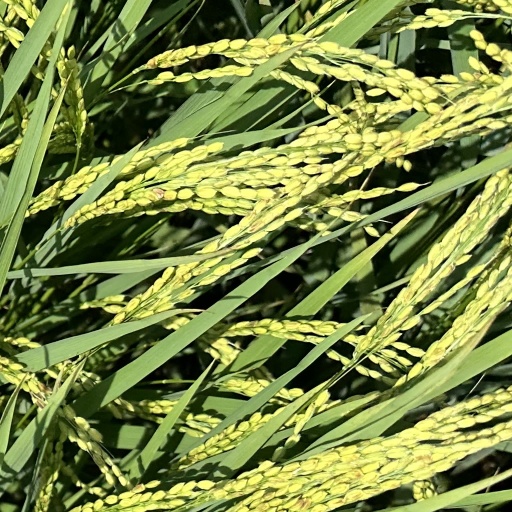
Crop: rice